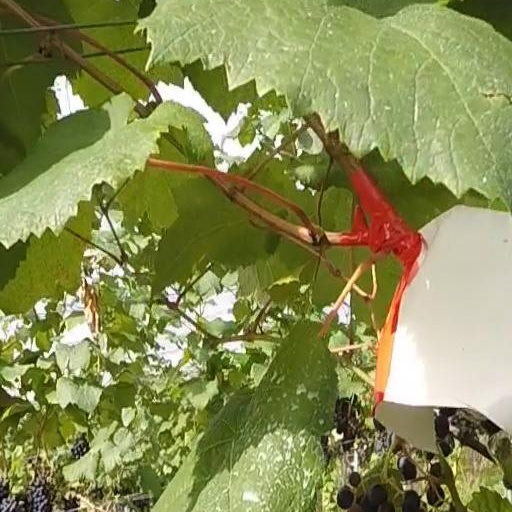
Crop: grape